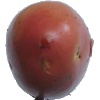
Label: Potato Red Washed 1